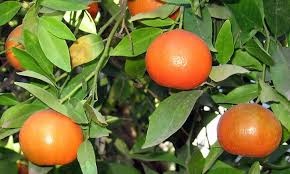
Label: mandarine